Dinmukhamed Kunaev

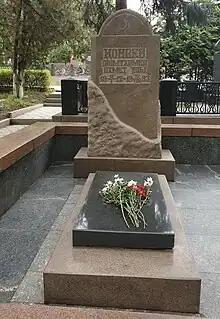
Grave of Dinmuhammed Konai. Almaty, Kensai Cemetery.

He died in the evening of 22 August 1993 in the village of Akshi, Alakol district of Almaty region as a result of a heart attack. He was buried on 25 August 1993 at the Kensai cemetery in the city of Alma-Ata.